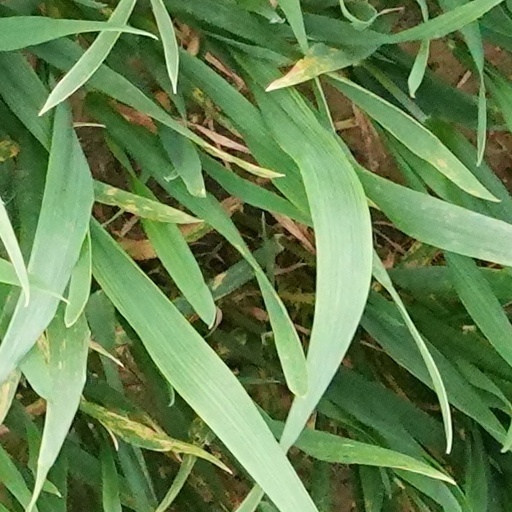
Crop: wheat